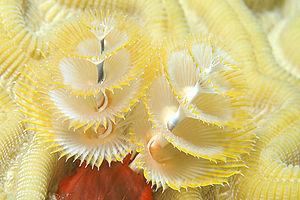
Le Spirobranche-arbre de Noël ou ver-arbre de Noël est un ver polychète tubicole de la famille des Serpulidae.